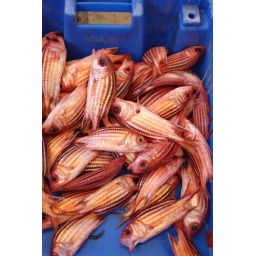
pink fish in Acco market